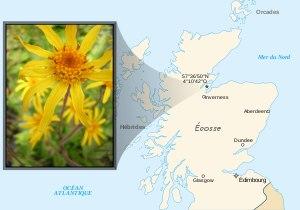
L’Arnica des montagnes ou Arnica montana est une espèce de plantes herbacées vivace rhizomateuse du genre Arnica et de la famille des Asteraceae. Cette plante européenne principalement montagnarde est typique des sols acides et pauvres en éléments nutritifs. Ses populations, fortement malmenées par l'agriculture intensive, deviennent de plus en plus rares. Cette situation lui vaut d'ailleurs d'être nommée dans de nombreux textes de loi la protégeant et particulièrement dans la Directive habitats européenne.